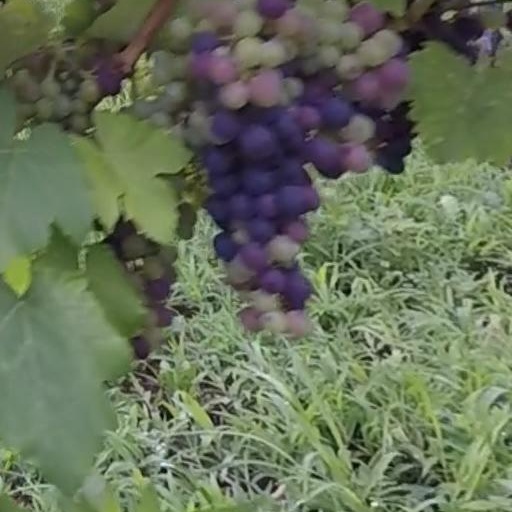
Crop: grape